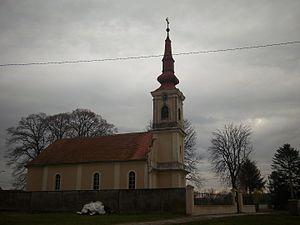
Negoslavci est un village et une municipalité située dans le comitat de Vukovar-Syrmie, en Croatie. Au recensement de 2001, la municipalité comptait 1 466 habitants, dont 96,59 % de Serbes ; la municipalité et le village étaient confondus.